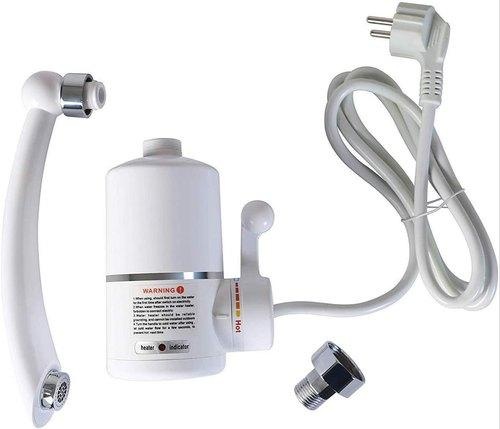
Instant Heating Electric Water Heater Faucet Tap
?? Instant Heating Water Faucet ?? ? Low Consumption ? Easy to install and operate ? Just 3-5 Seconds, 30-60 degree hot water for using ? Need not Pre heat, Provide hot water all the time ? Water is separate from electric ? Absolute safety ? With anti-leakage electric equipment Protection ? Water flow switch, to ensure the electricity water power is cut off ? Fast and efficinet, easy to use, water temperature adjustable 30 degree to 60 degree Celcius ? Water pressure: 0.04 - 0.5 MPa ? Power: 220 V ? Rated Power: 3000 W, instant geyser , Mini Gyeser ?? Features ? Five second electric heat ? Fully automatic control ? Safety six insurance ? Stepless temperature regulation ? Cold and hot water ? Magnetized healthy water ?? Specifications ? Product Name : Instant Heating Water Faucet, water hiter ? The main material: environmental refined copper + ABS engineering plastics ? The inlet way : under the influent ? Surface treatment : multiple plating ? Spool: Diamond level Ceramic spool ? Heating tube: high-purity copper liner heating element ? Cord Length : about 1.5 m
Brand: Craft & More
Category: Hardware > Plumbing > Plumbing Fixture Hardware & Parts > Shower Parts > Electric & Power Showers > Power Showers